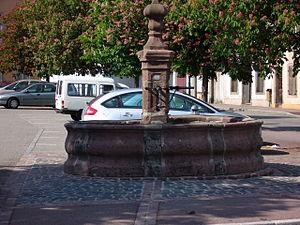
Vieille fontaine à Sainte-Marie-aux-Mines
Sainte-Marie-aux-Mines est une commune française située dans le département du Haut-Rhin, en région Grand Est. Sainte-Marie-aux-Mines, et, en l'an II de la République, Mont-Libre puis Val-aux-Mines, se trouve à 360 mètres au-dessus du niveau de la mer à proximité du col de Sainte-Marie.